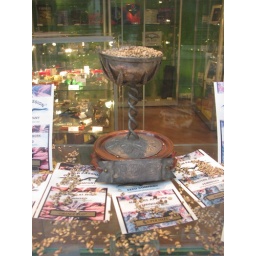
Indica Prize cup in the Dutch Passion Seed Company window